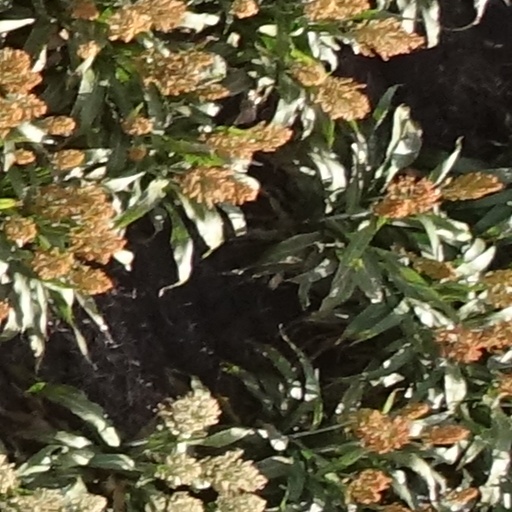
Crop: sorghum